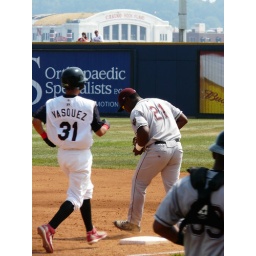
#21 Joe Dunigan touching the bag for the out at first. NOTE: They just tore down (4/16/09) the building in the background.